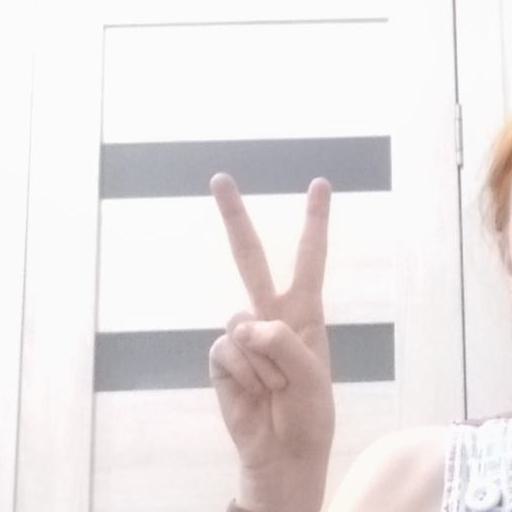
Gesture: peace